Macduff's son

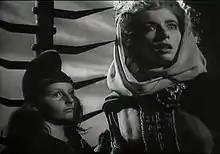
Christopher Welles (left) as Macduff's son in Orson Welles' controversial film adaptation "Macbeth" (1948)

Macduff's son is a character in William Shakespeare's tragedy "Macbeth" (1606). His name and age are not established in the text; however, he is estimated to be 7–10 years of age. He is Shakespeare's typical child character—cute and clever. While Lady Macduff and her children are mentioned in "Holinshed's Chronicles" as the innocent victims of Macbeth's cruelty, Shakespeare is completely responsible for developing Macduff's son as a character. The boy appears in only one scene (4.2).